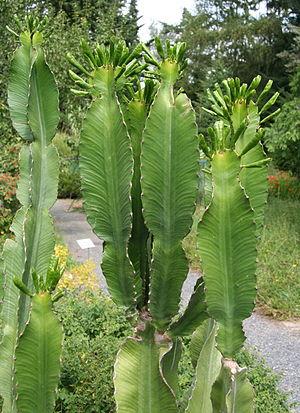
La liste des espèces du genre Euphorbia comprend plus de 2000 noms d'espèces acceptées, ce qui fait de ce genre de loin le plus important de la famille des Euphorbiaceae, devant le genre Croton et le place au quatrième rang des plus grands genres d'Angiospermes, derrière les genres Astragalus, Bulbophyllum et Psychotria. Selon la base de données The Plant List, 5661 espèces rattachées au genre Euphorbia ont été décrites, mais seuls 2046 épithètes désignent des espèces acceptées, tandis que 3522 sont considérées comme des synonymes, et 93 comme mal appliquées.